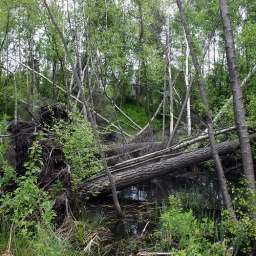
If a tree falls in the forest